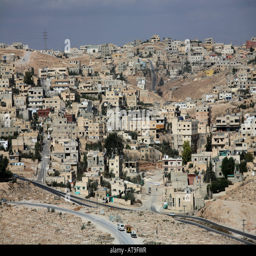
a city is known as the city built on hills